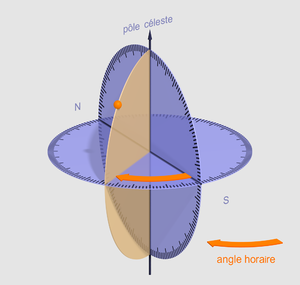
En astronomie, l'angle horaire d'un astre est défini comme la différence, prise dans le sens direct, entre le temps sidéral et son ascension droite.